Dancing on My Own

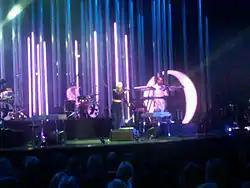
Robyn performing "Dancing on My Own" at the 2010 Nobel Peace Prize Concert

On 5 June 2010, Robyn gave her live premiere of the track's midtempo version for "Sommarkrysset" on TV4 at the Stora Scenen in Stockholm's Gröna Lund amusement park. On 16 June 2010 Robyn premiered the downtempo version of the track on BBC Radio 1's "Live Lounge". The first live performance of the track on US television was on the "Late Show with David Letterman" on 19 July 2010. On 12 September 2010, Robyn performed a remix of the midtempo version with DJ deadmau5 at the 2010 MTV Video Music Awards, truncated by a commercial break. The two did not rehearse the performance until the morning of the show, and Robyn said, "I met him for, like, five minutes, and then we were playing." In 2010–2011, Robyn performed the song on other American television shows such as "Late Night with Jimmy Fallon", "The Tonight Show with Jay Leno", "The Ellen DeGeneres Show" "Jimmy Kimmel Live!" and "Saturday Night Live". She also performed it at the 2010 Nobel Peace Prize Concert in Oslo, Norway.